Mercury Mountaineer

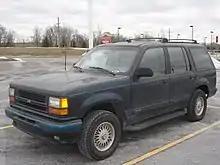
Ford Explorer Limited (1993), indirect Ford predecessor of the Mercury Mountaineer

For the 1991 model year, General Motors introduced the Oldsmobile Bravada mid-size SUV, derived from the newly-created five-door version of the Chevrolet S-10 Blazer. The first premium brand to release an SUV, Oldsmobile marketed the Bravada as a competitor to the Range Rover and Toyota Land Cruiser (though far lower in price), with the Jeep Grand Wagoneer (in its 29th and final year) as its only American competition.